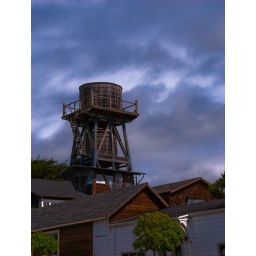
One of the many water towers in Mendocino